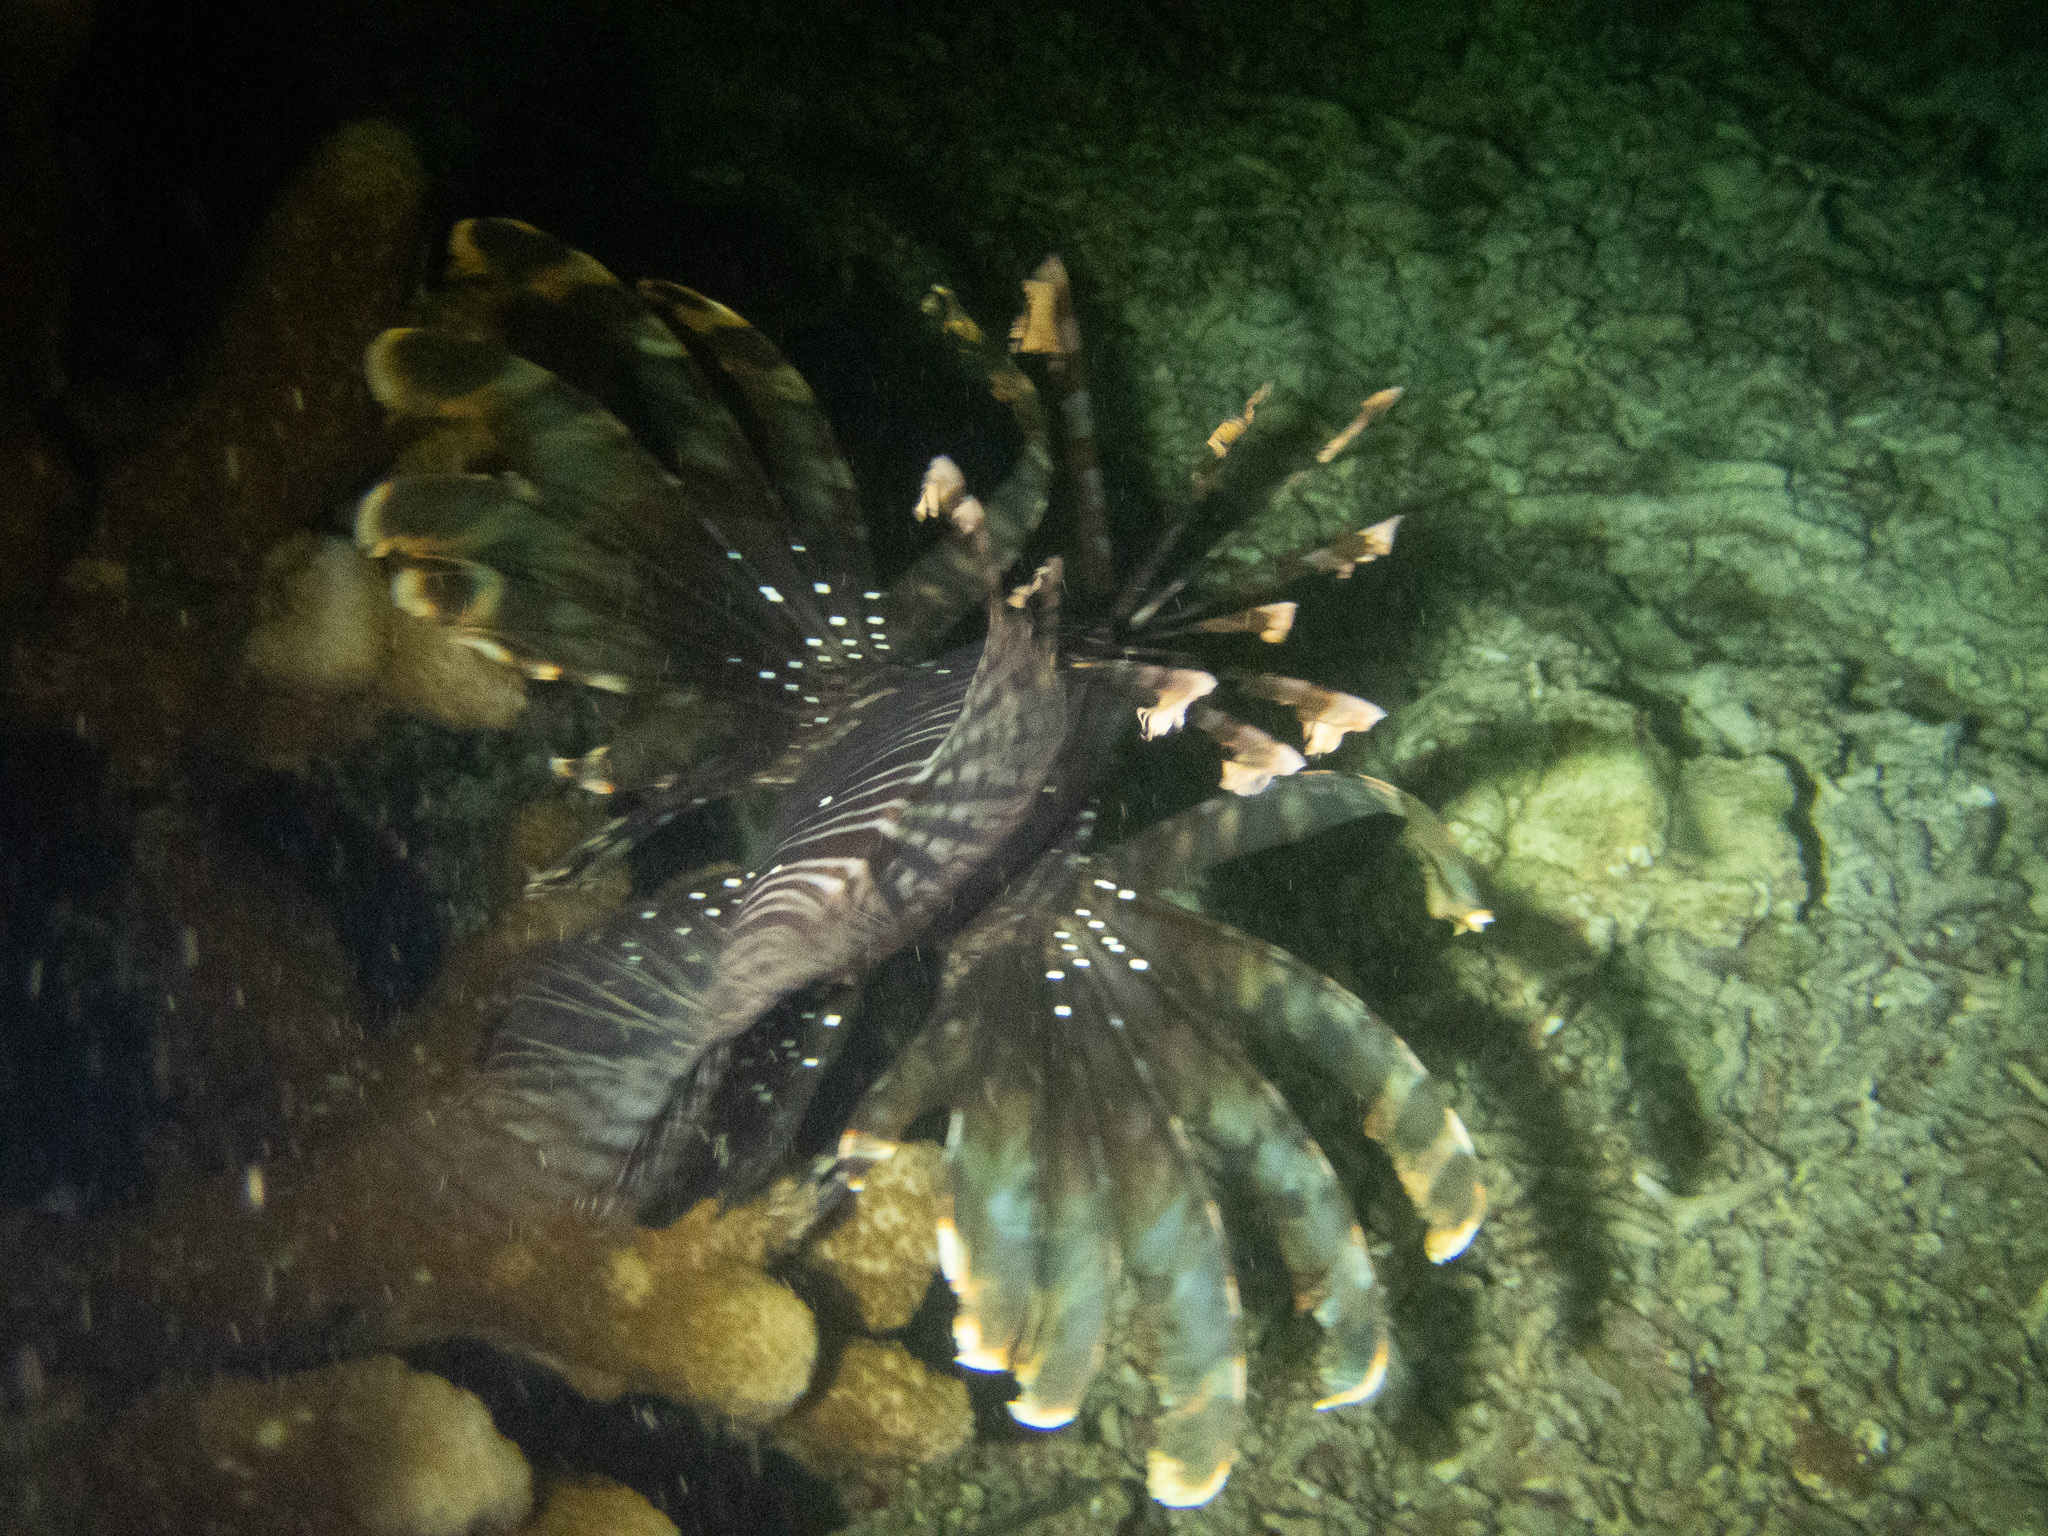
Pterois volitans (Red Lionfish)